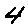
Label: 4